Edwin Felix Thomas Atkinson

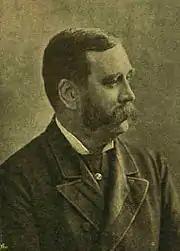
Edwin Felix Thomas Atkinson

Edwin Felix Thomas Atkinson, (6 September 1840 – 15 September 1890) was an Irish lawyer in the Indian Civil Service who contributed in his spare time collecting insects and contributing to entomology.